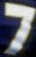
Number: 7